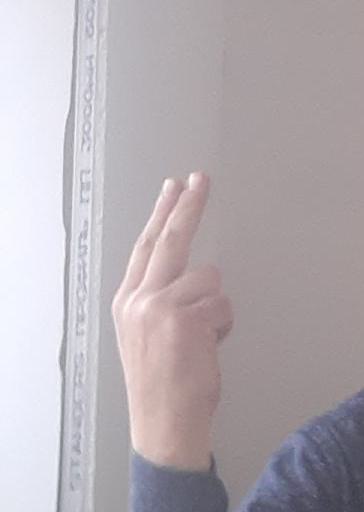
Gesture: two_up_inverted